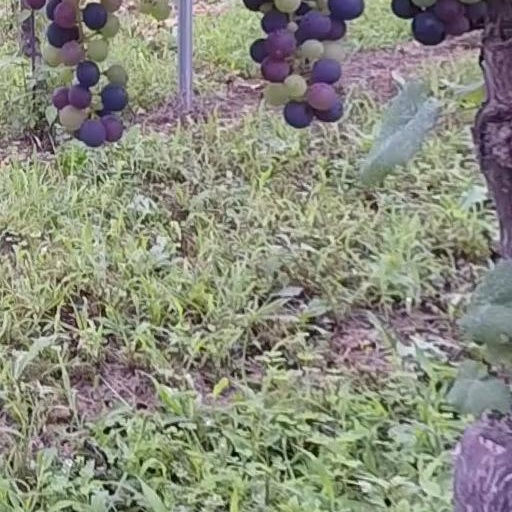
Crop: grape